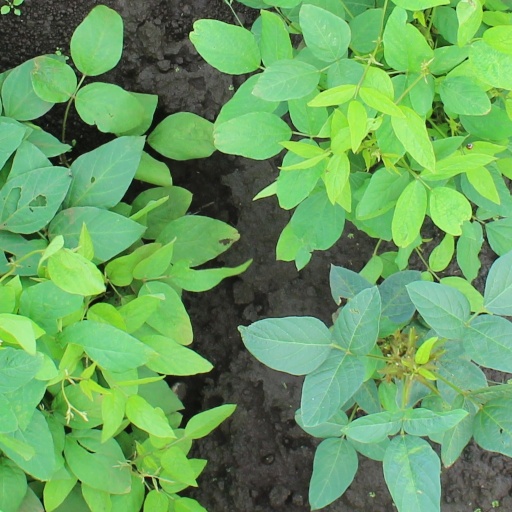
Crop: soybean